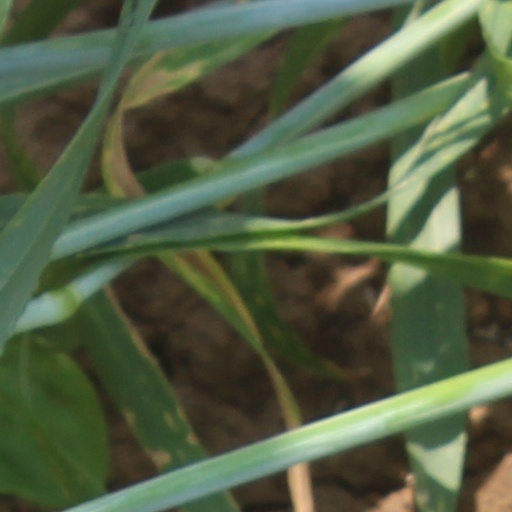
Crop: wheat